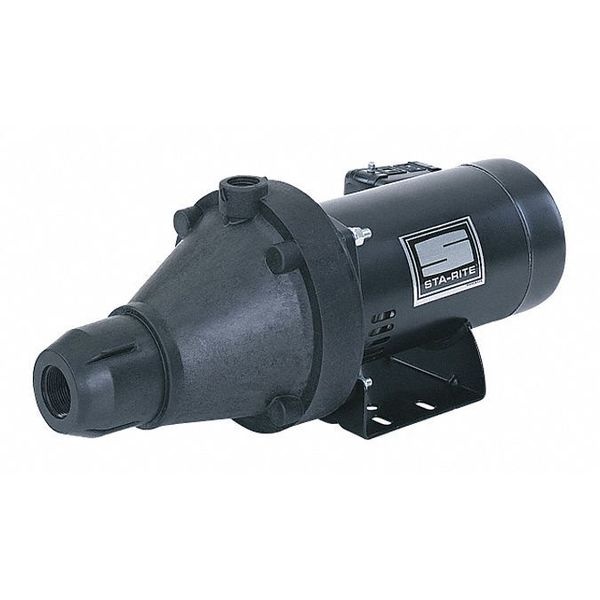
Shallow Well Jet Pump 1/2Hp
Shallow Well Jet Pump 1/2Hp graingerSKU: null, mscSKU: null, zoro_no: G3292348, mongo_id: 65bbe5f43aaddbd5a9ff8a24
Brand: Sta-Rite
Category: Hardware > Hardware Pumps > Well Pumps & Systems